EasyInternetcafé

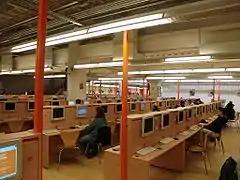

EasyInternetcafé (styled as easyInternetcafé) was a chain of Internet cafés and a unit of Stelios Haji-Ioannou's EasyGroup.